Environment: real
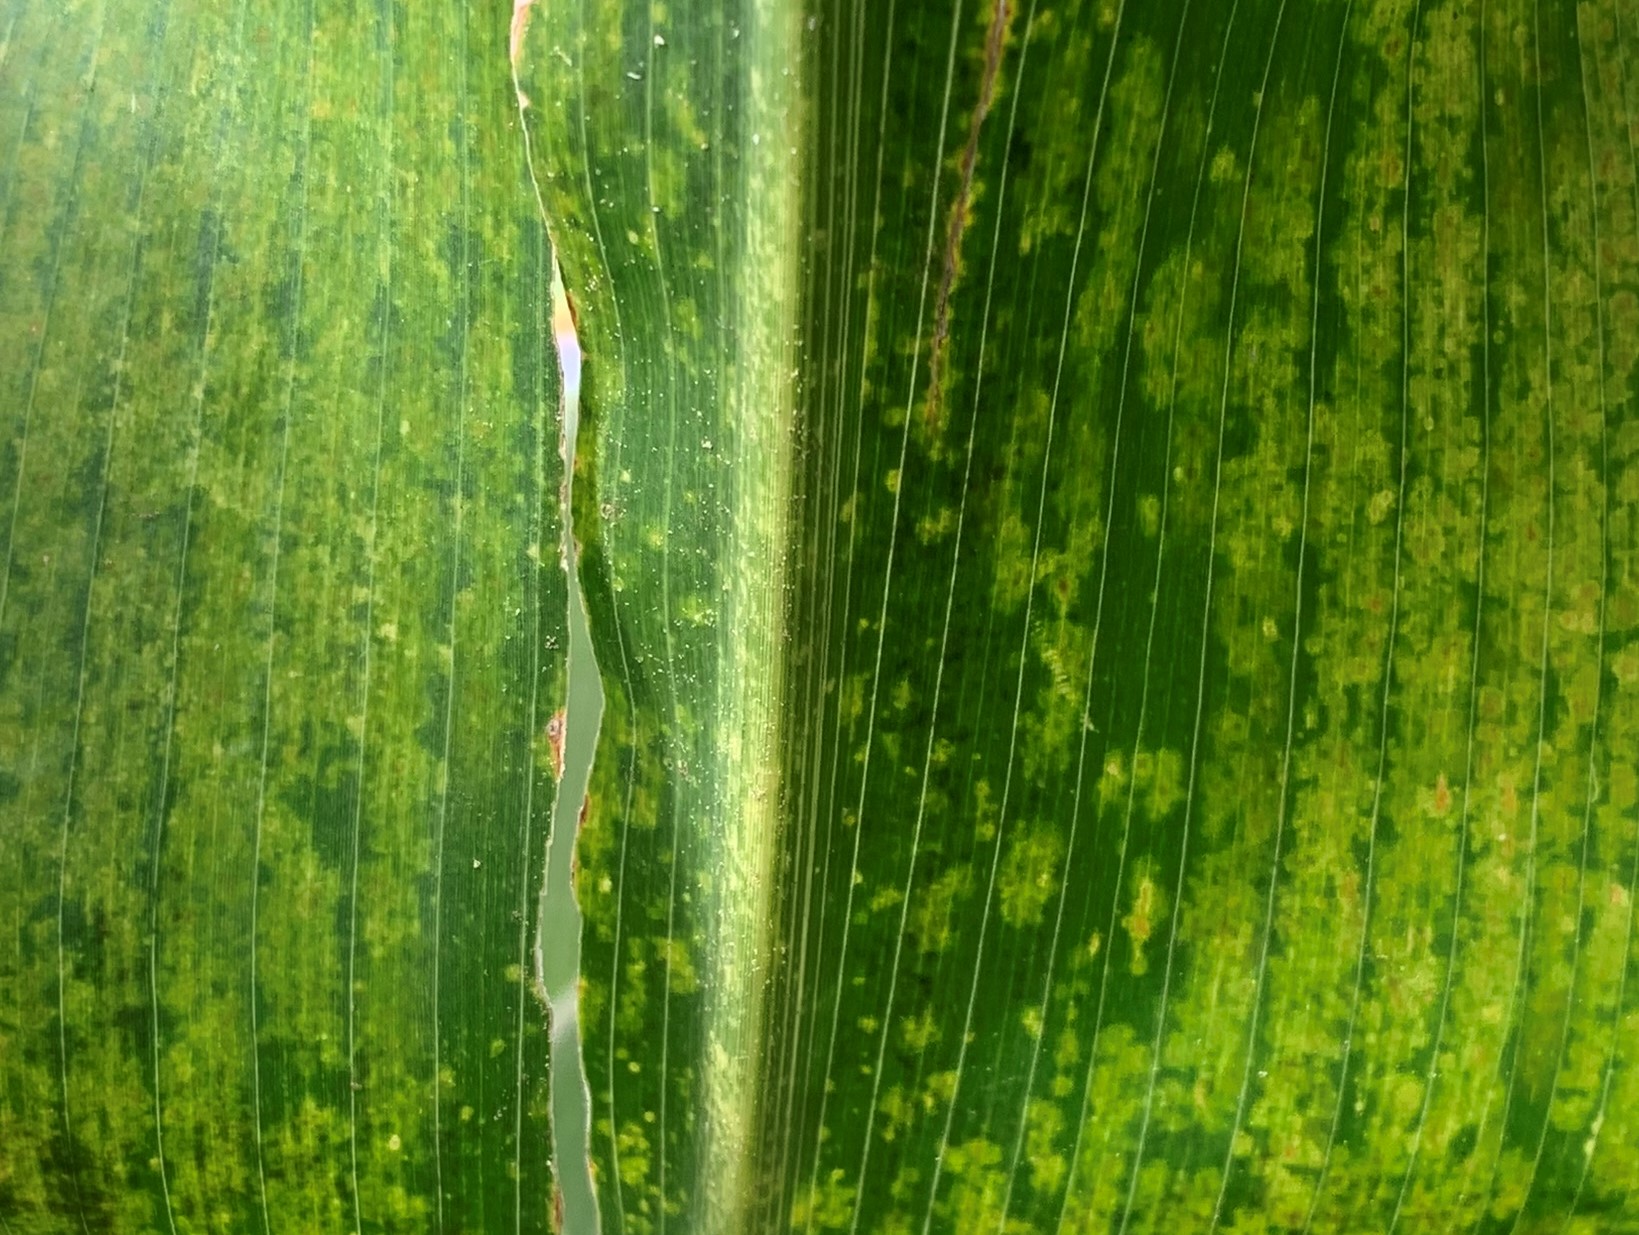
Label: lethal_necrosis